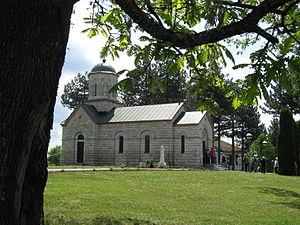
Subjel est un village de Serbie situé dans la municipalité de Kosjerić, district de Zlatibor. Au recensement de 2011, il comptait 179 habitants.
L'éparchie de Žiča est une éparchie, c'est-à-dire une circonscription de l'Église orthodoxe serbe. Située au sud-est de la Serbie, elle a son siège à Kraljevo ; en 2006, elle est dirigée par l'évêque Justin.